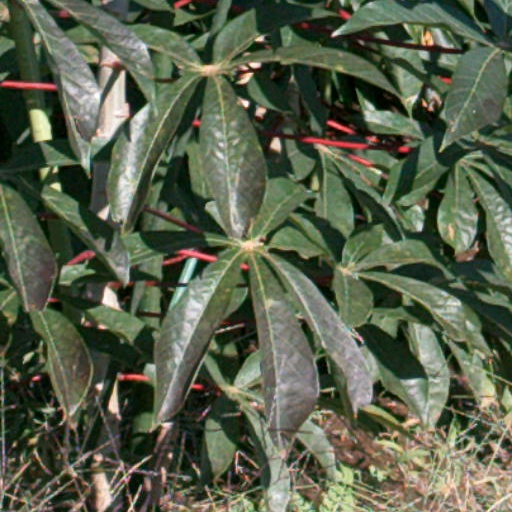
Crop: cassava